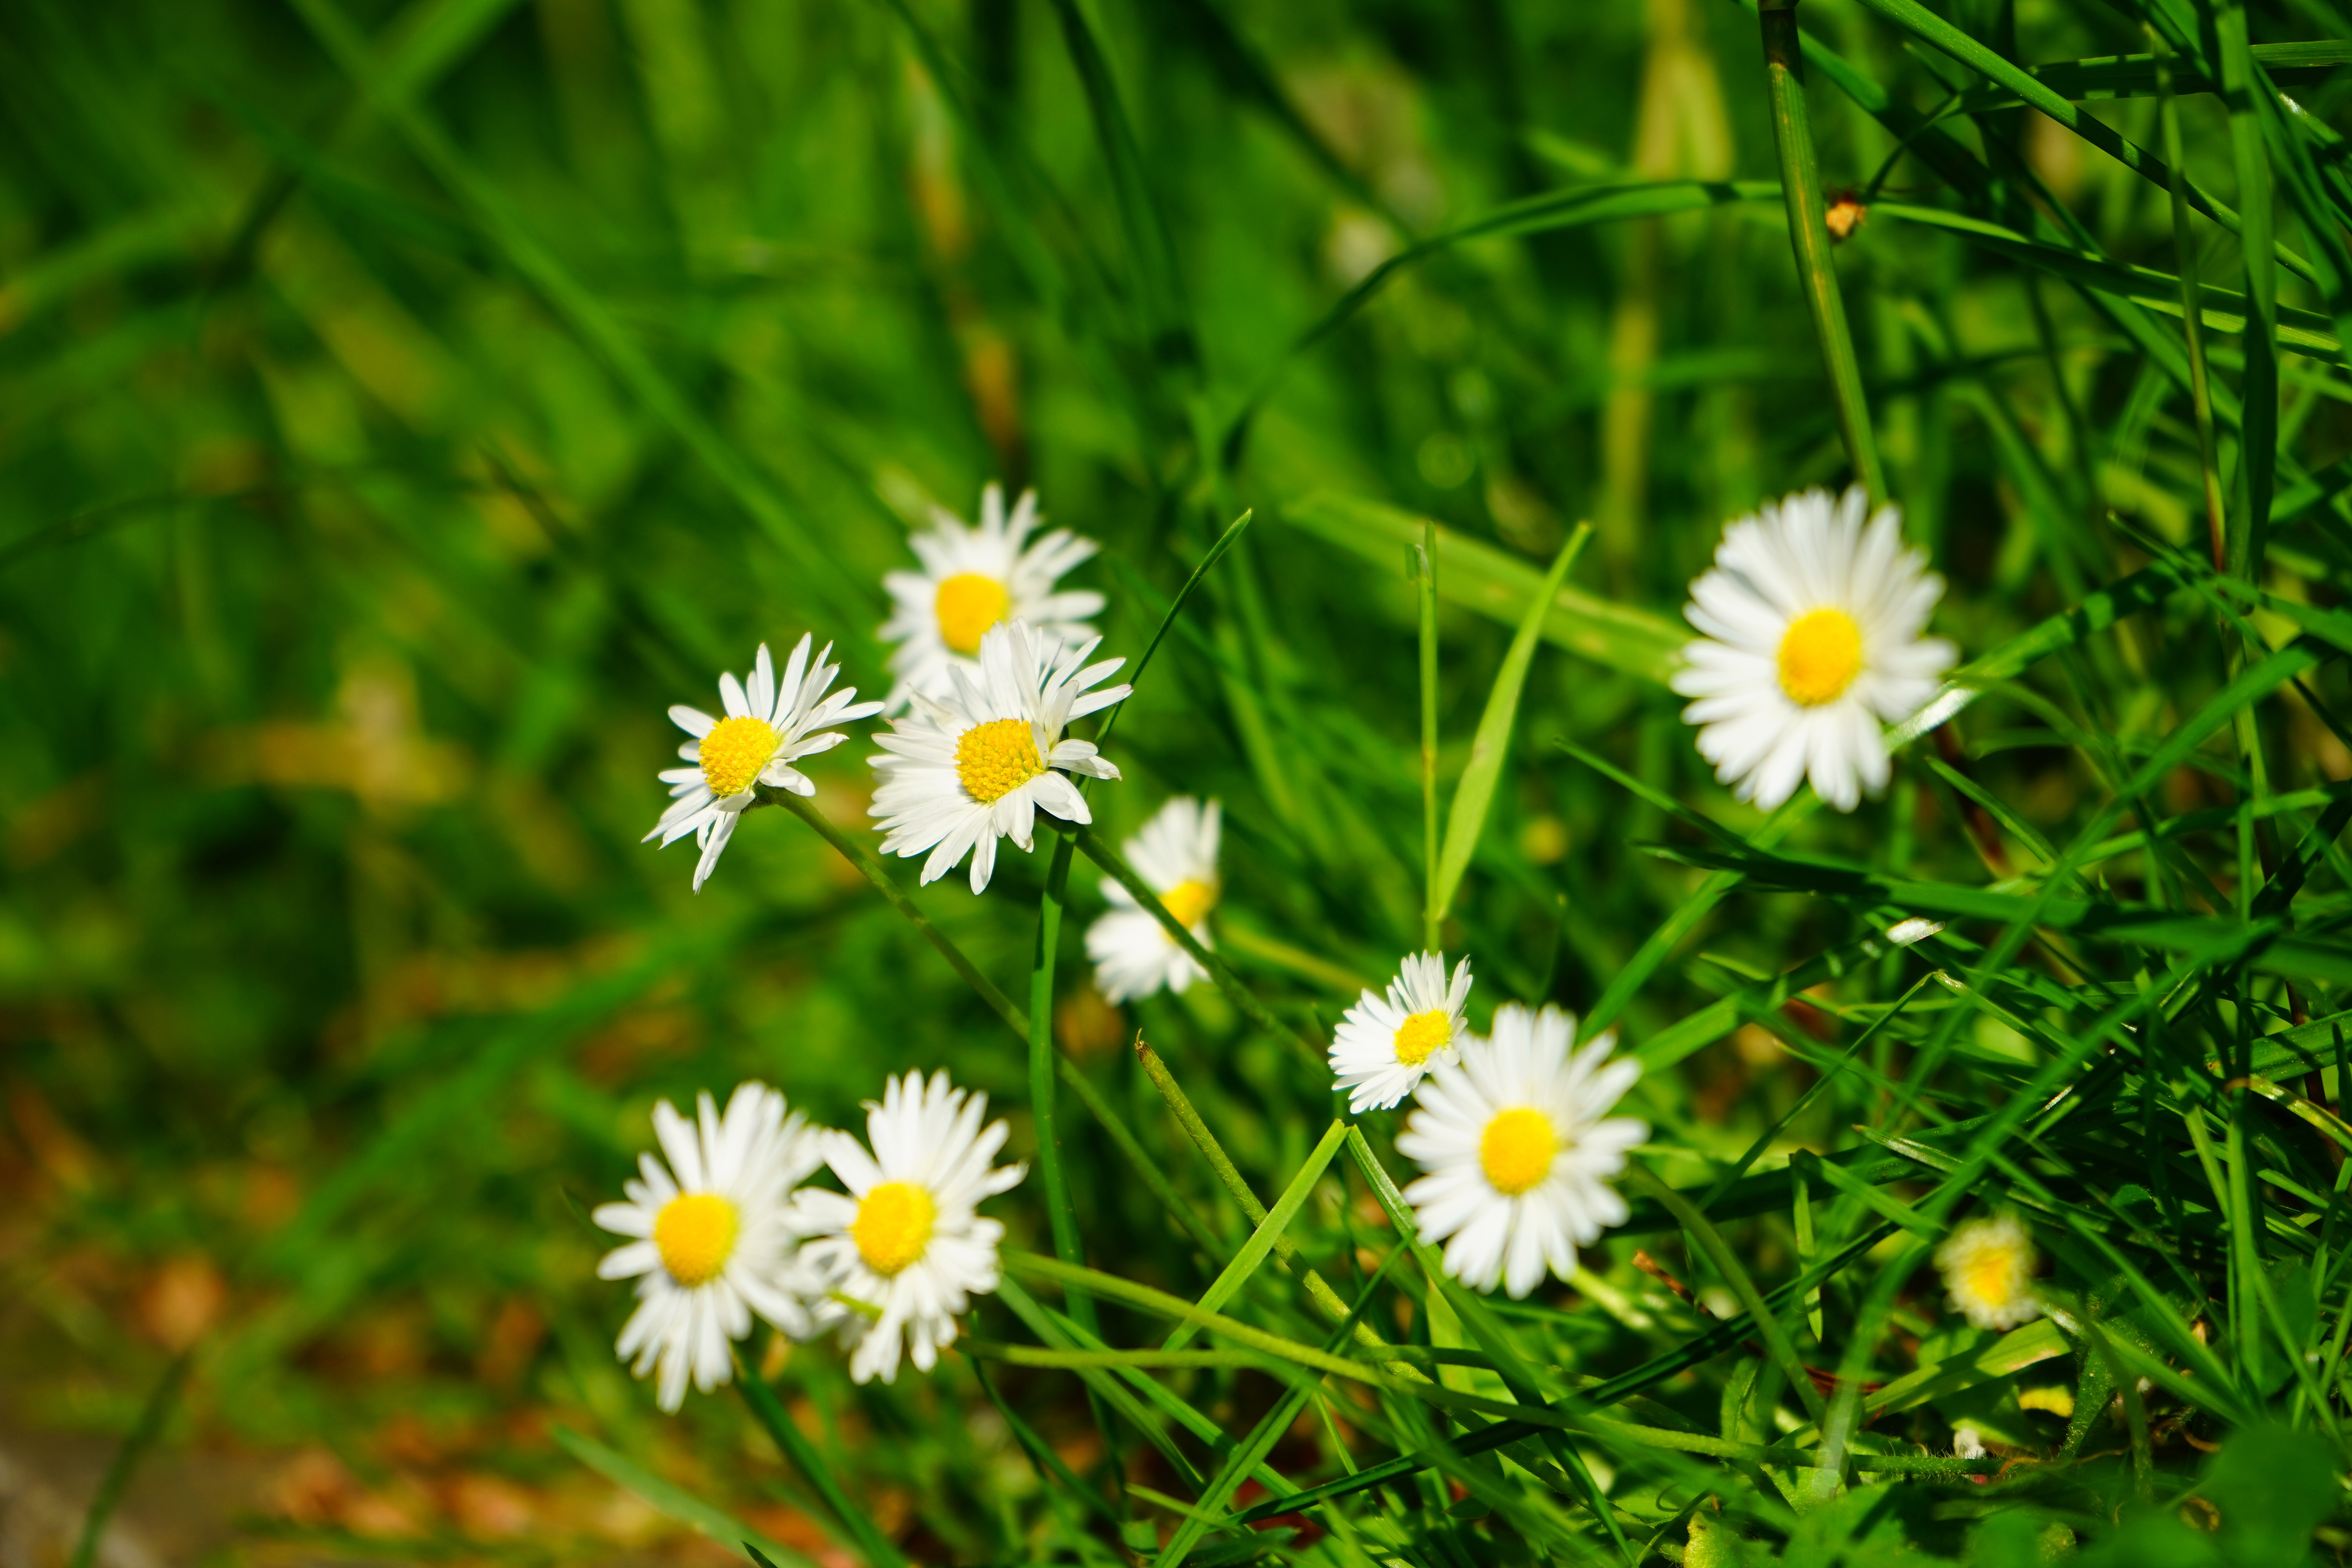
nature, grass, plant, white, field, lawn, meadow, prairie, flower, daisy, spring, herb, botany, flora, wildflower, flowers, wild plant, grassland, asteraceae, rush, composites, medicinal plant, macro photography, fodder plant, flowering plant, daisy family, lawn flower, tausendsch n, little daisy, oxeye daisy, monatsroeserl, multiannual daisy, bellis philosophy, m p, grass plant, endurance daisy, swiss margritli, land plant, chamaemelum nobile, marguerite daisy, garden cosmos